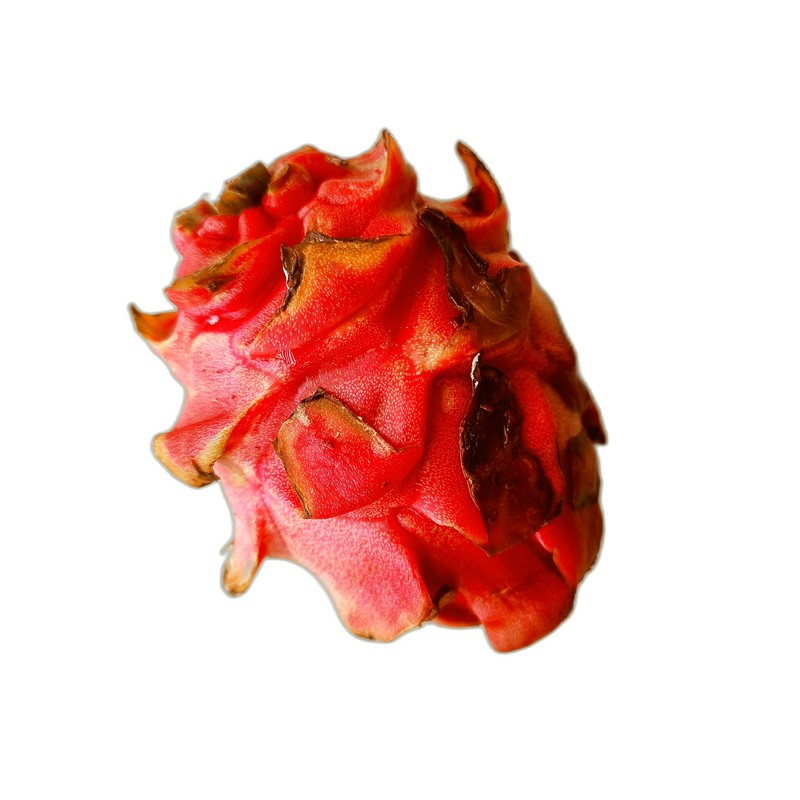
Label: Defect Dragon Fruit